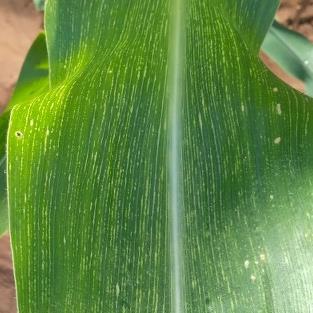
Crop: Maize
Condition: stripe-d